Republic of Ireland

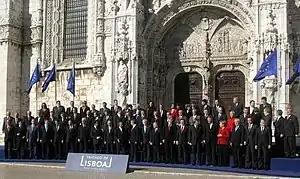
In 1973 Ireland joined the European Economic Community along with the United Kingdom and Denmark. The country signed the Lisbon Treaty in 2007.

Ireland became a member of the United Nations in December 1955, after having been denied membership because of its neutral stance during the Second World War and not supporting the Allied cause. At the time, joining the UN involved a commitment to using force to deter aggression by one state against another if the UN thought it was necessary.